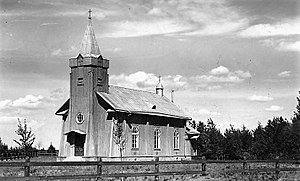
Estisk Ingermanland / Finsk kultur
Kallivieri kirke 1931.
Estisk Ingermanland er et mindre område i de vestligste dele af Ingermanland, som kom under estisk styre efter Freden i Tartu den 2. februar 1920.